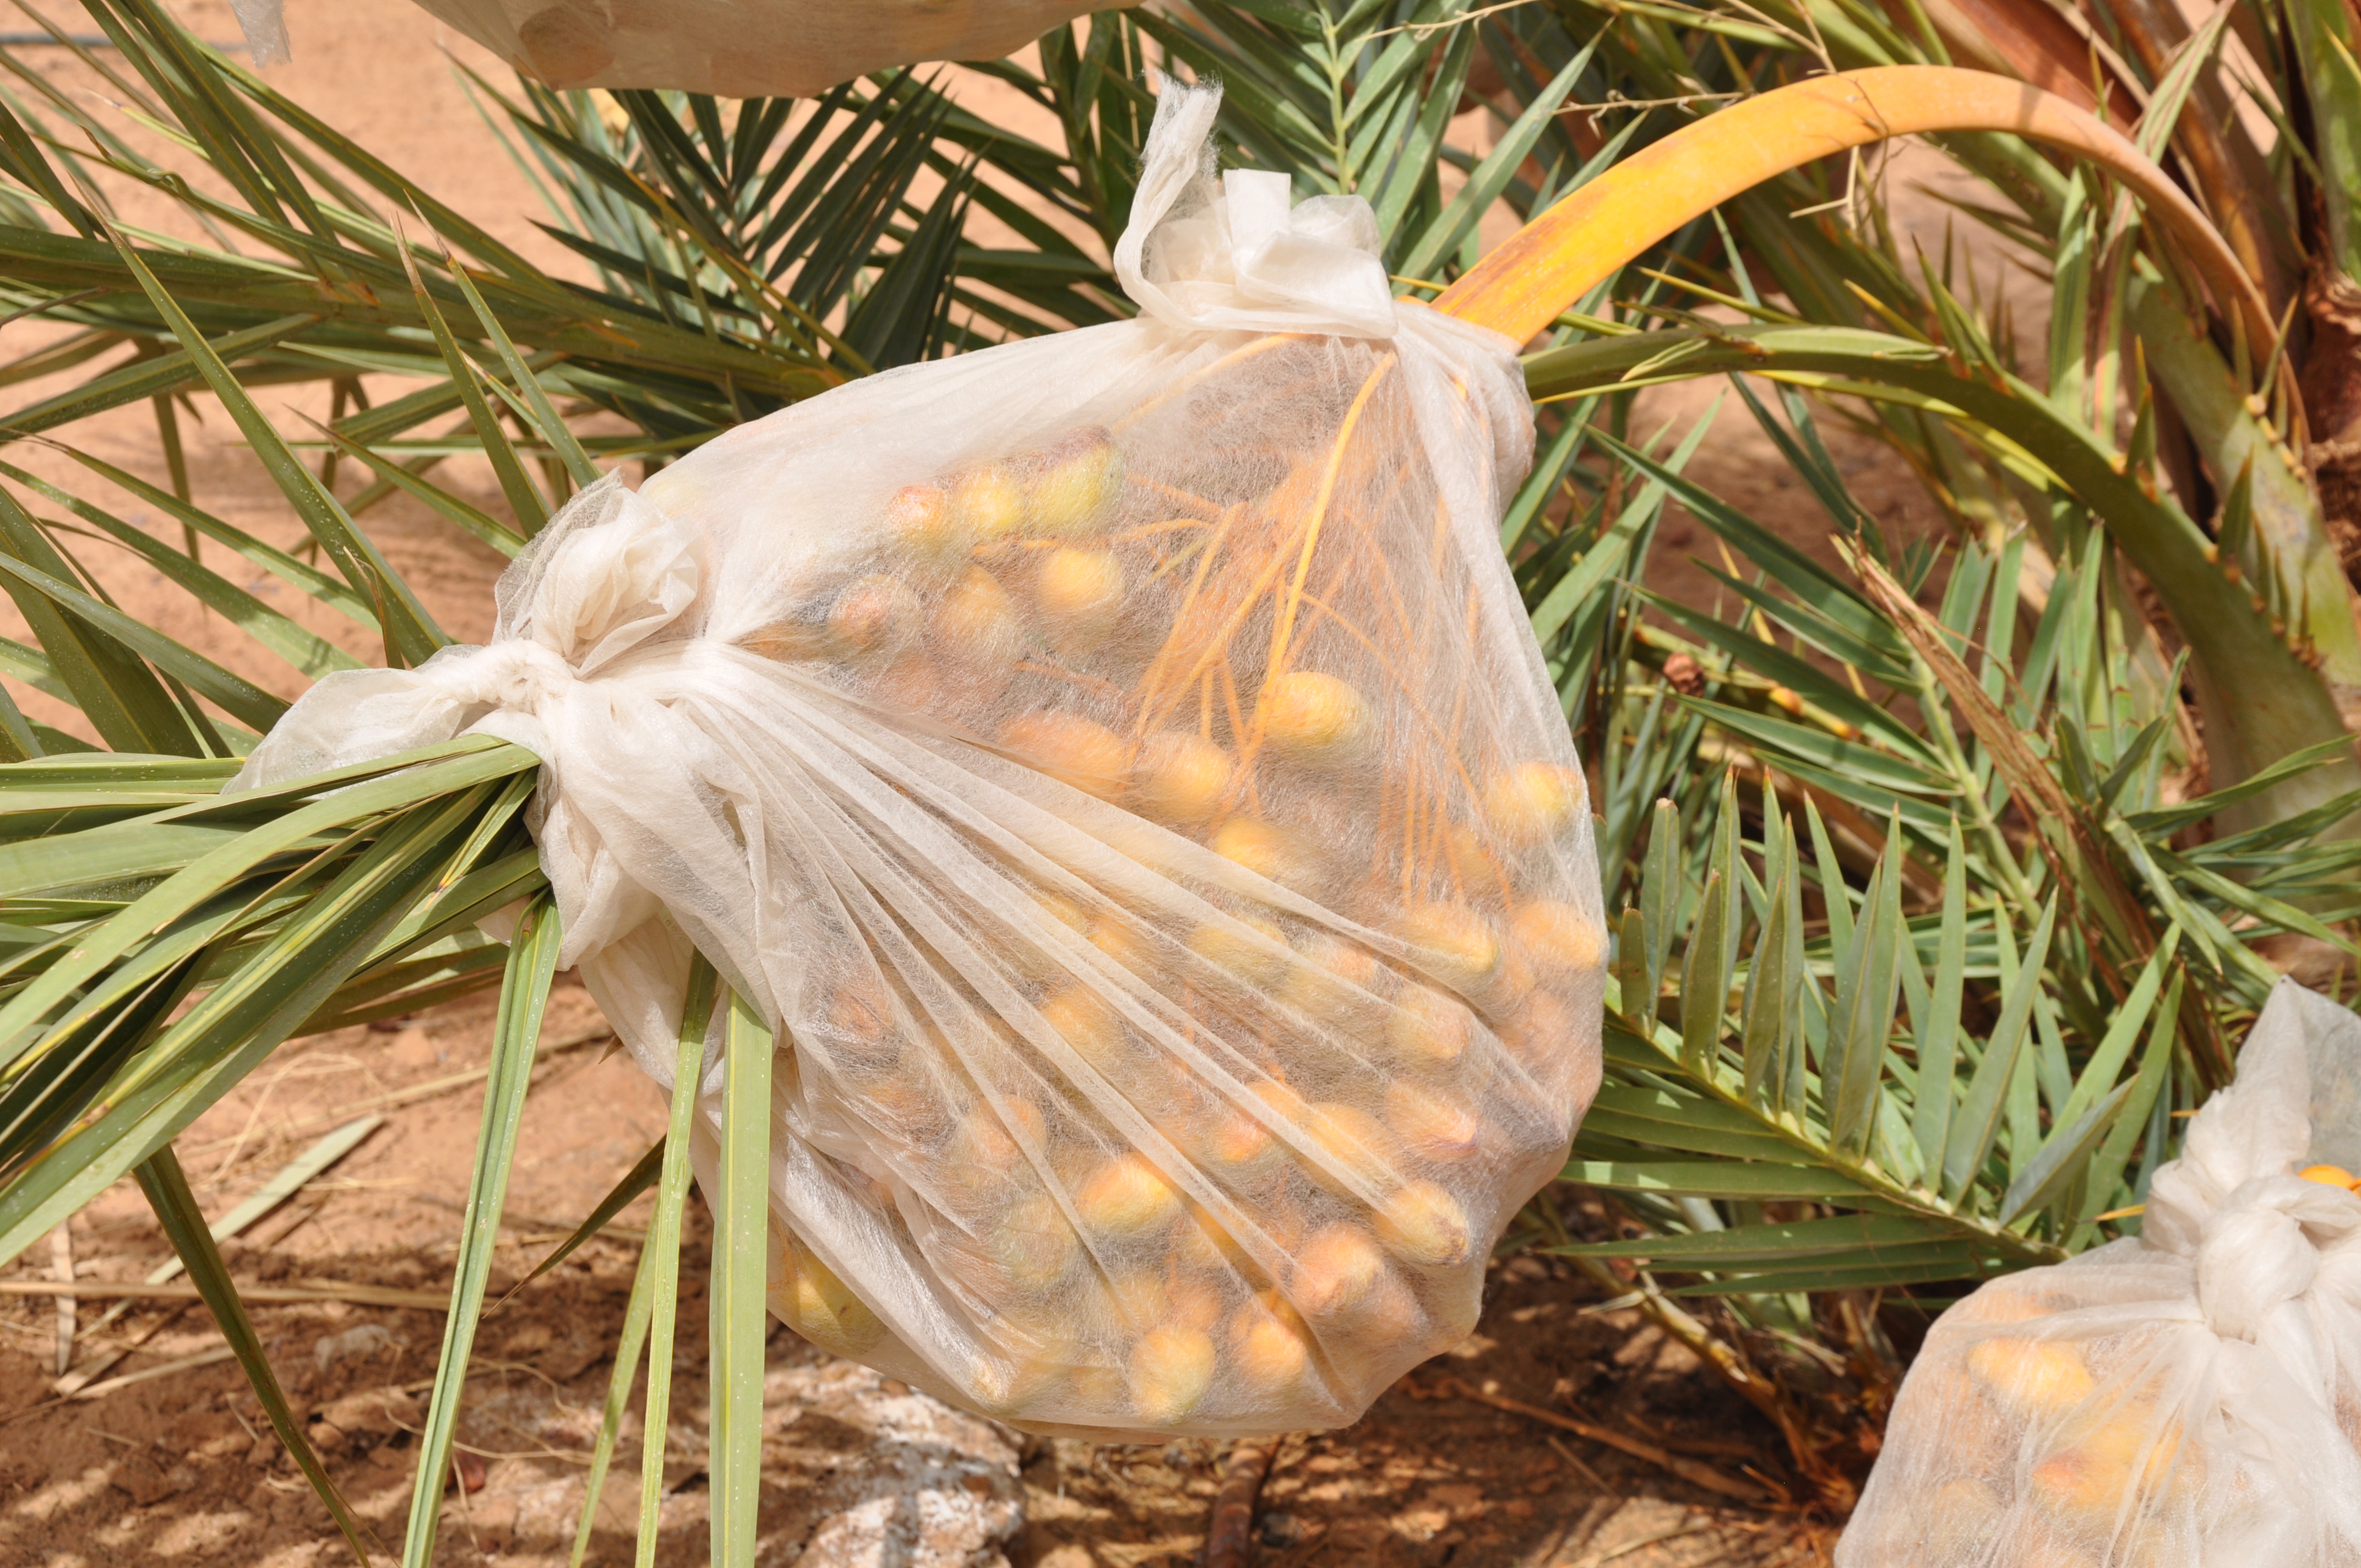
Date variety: Boumajhoul